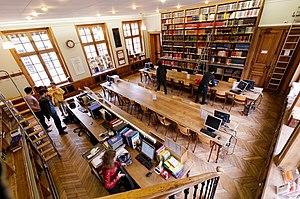
Bibliothèque de l'École nationale des Chartes.